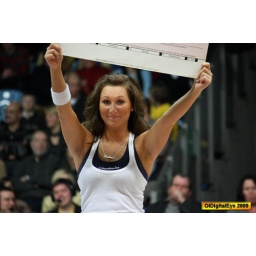
oldenburg ewe baskets vs bonn foto by OlDigitalEye 2009 01 31 8043_2